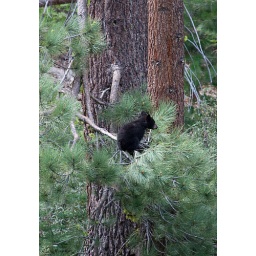
Bear cub sitting in a tree in Yosemite